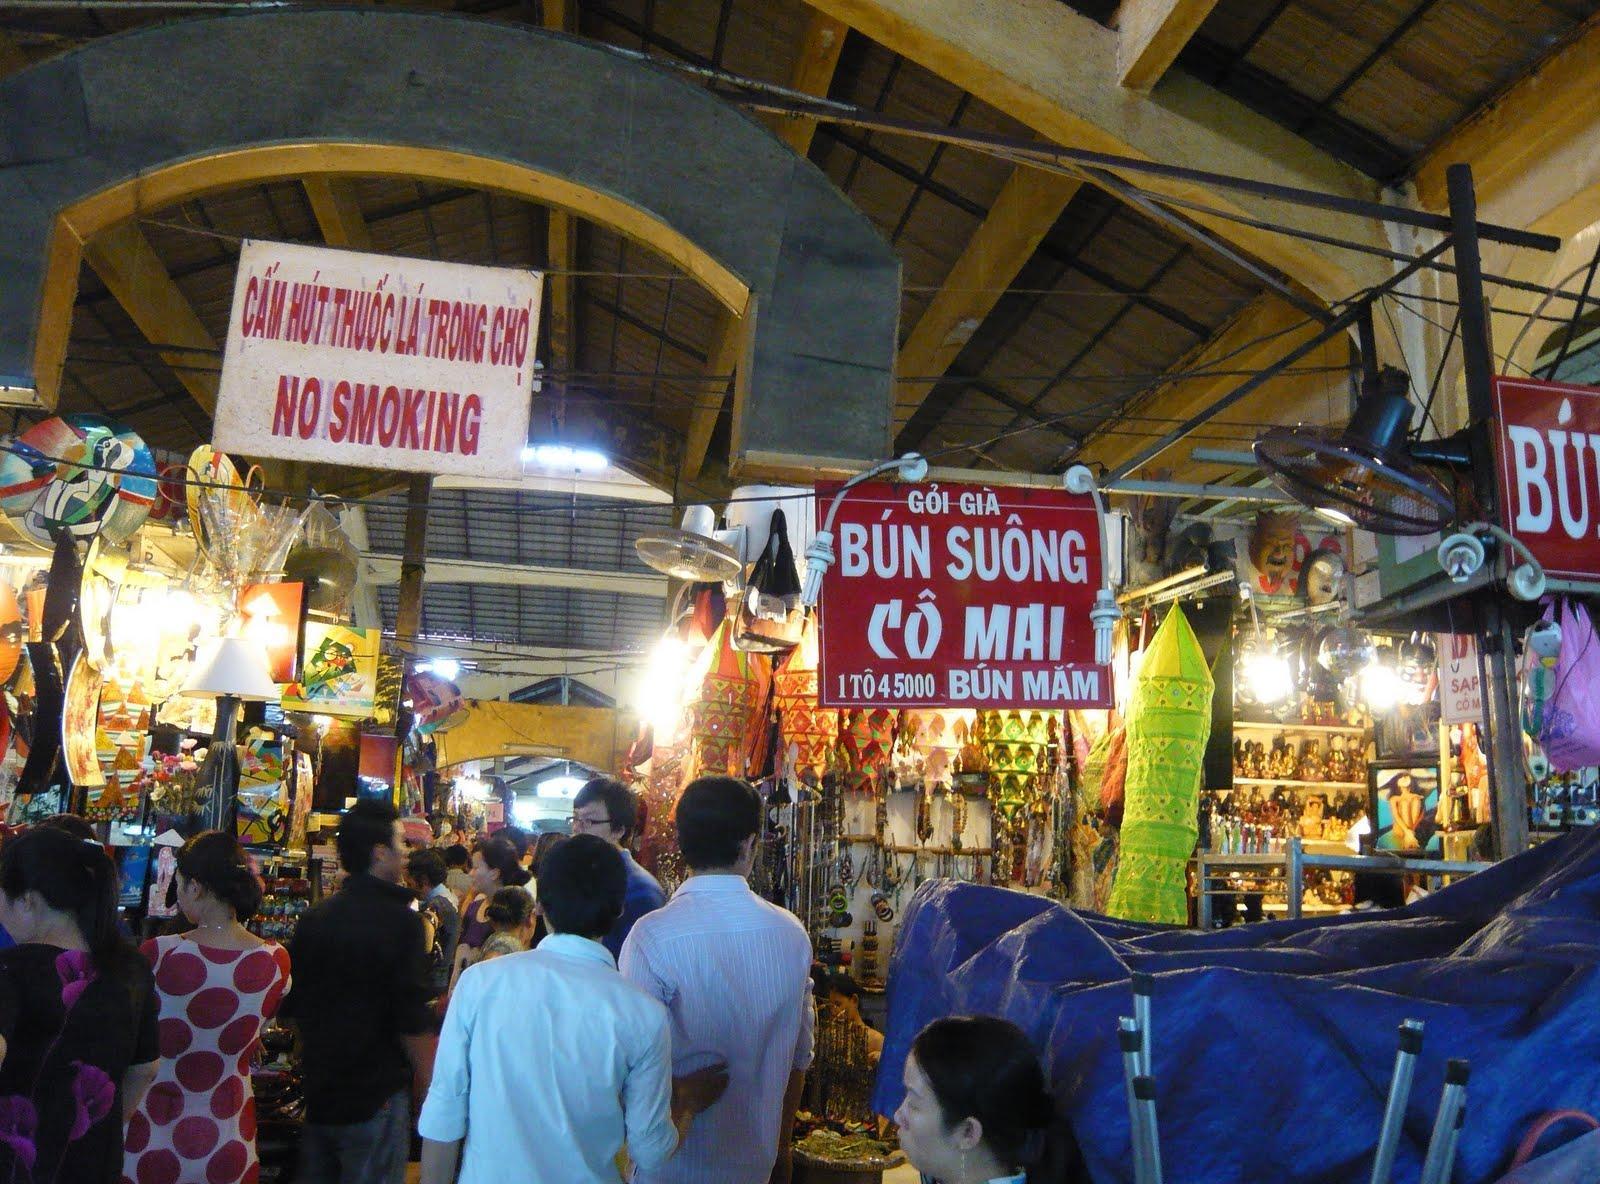
ở bên trong khu chợ có sự xuất hiện của nhiều quầy hàng